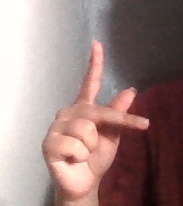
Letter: dha